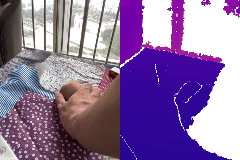
Label: potato